Typhoon Chan-hom (2015)

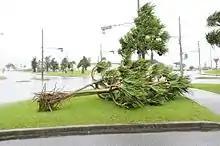
Fallen trees in Kadena Air Base, Japan

On July 9, the outer rainbands of Chan-hom began affecting the Japanese island of Okinawa. Between July 9 and 10, 326 flights were canceled at Naha Airport, affecting more than 32,000 people. A total of 176 people sought refuge in public shelters. American military bases on the island were placed under Condition of Readiness 1, the highest level. Early on July 10, a station near the southern end of Okinawa recorded peak wind gusts of , along with sustained winds of . Strong winds affected other Japanese islands in the region, and Miyako-jima recorded peak gusts of . The storm dropped heavy rainfall, peaking at in Nago, Okinawa. At the height of the storm, 42,000 people lost power across Okinawa Prefecture. The storm injured 27 people in Okinawa, three seriously. Two buildings were damaged. Agricultural damage across Okinawa reached ¥524 million (US$4.27 million), most of which was sustained by the mango crop.